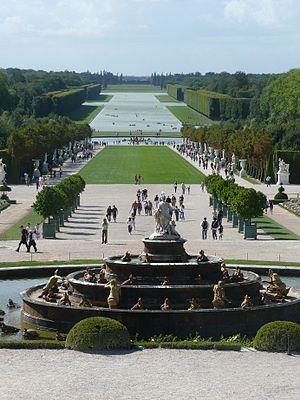
Grand Canal, château de Versailles
Le tapis vert, aussi appelé Allée royale, est un parterre de pelouse du jardin de Versailles, en France.
Le Grand Canal de Versailles est le plus grand bassin du parc du château de Versailles. En forme de croix, il fut construit entre 1667 et 1679, à l'instigation de Le Nôtre. Avant cette date le parc, fermé par une grille, s'arrêtait derrière le bassin des Cygnes.